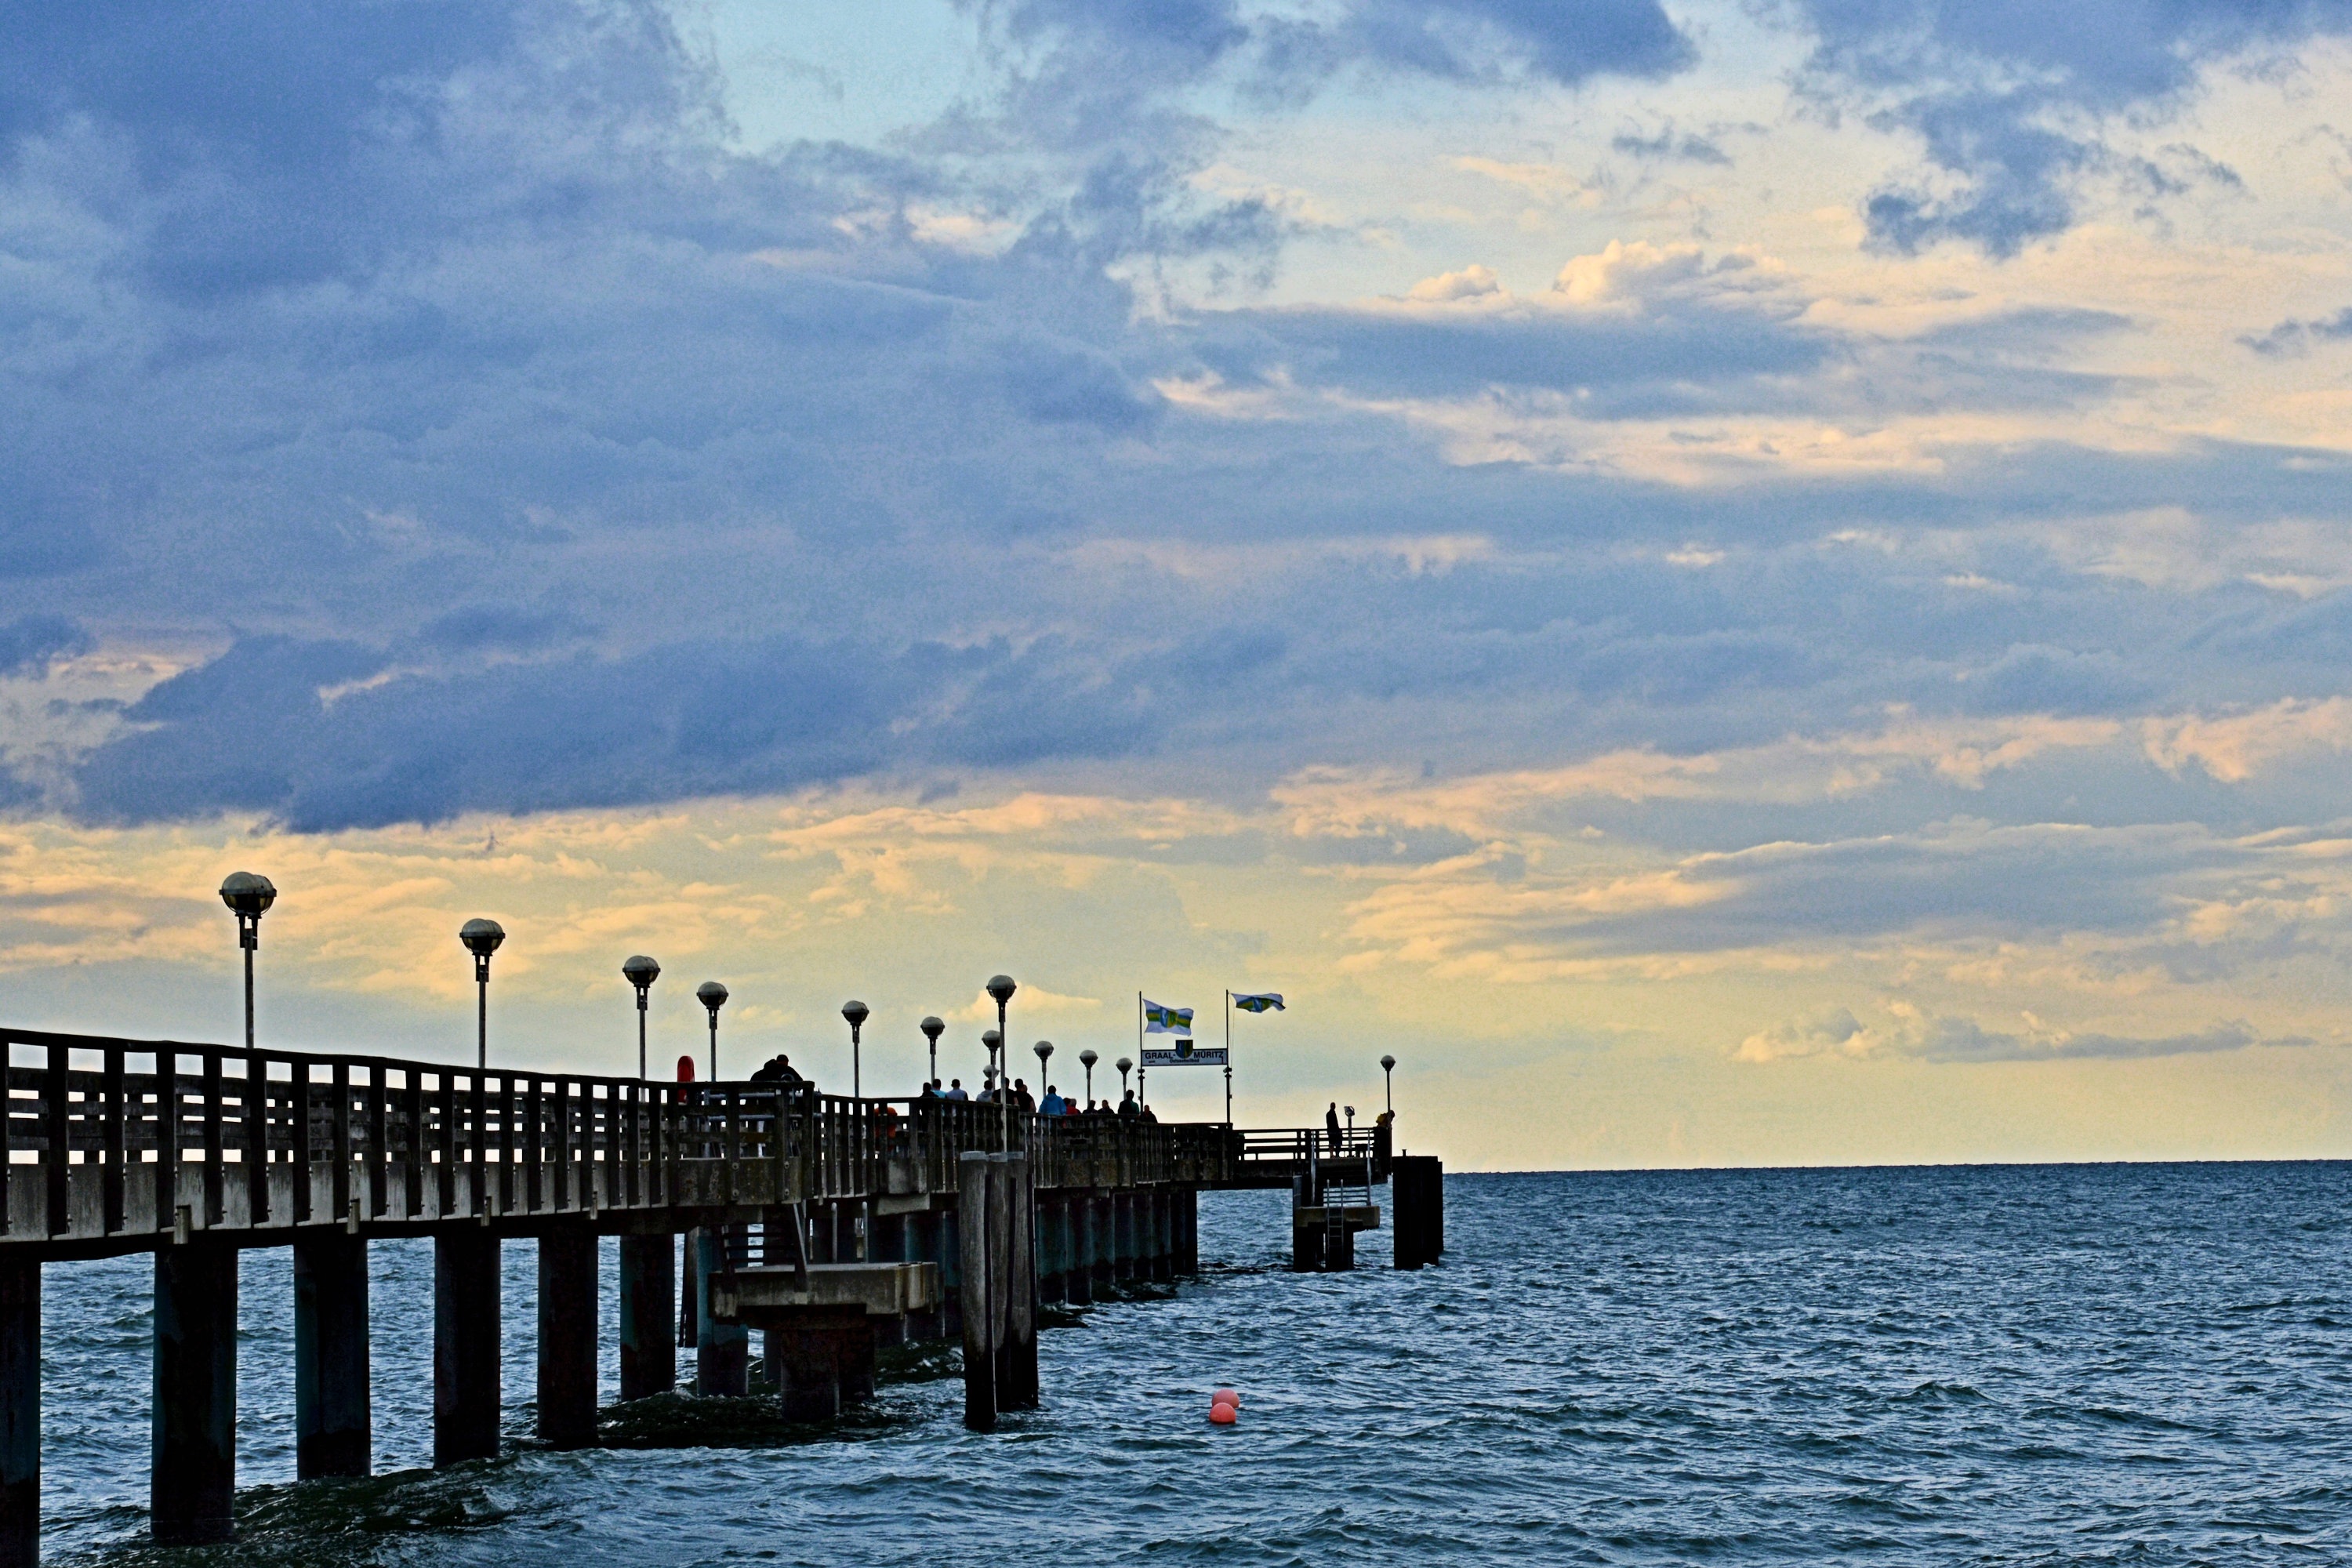
beach, sea, coast, ocean, horizon, cloud, sky, sunrise, sunset, bridge, morning, shore, wave, dawn, pier, summer, vacation, dusk, evening, reflection, vehicle, bay, tourism, body of water, clouds, mood, evening sun, atmospheric, baltic sea, northern germany, sea bridge, seaside resort